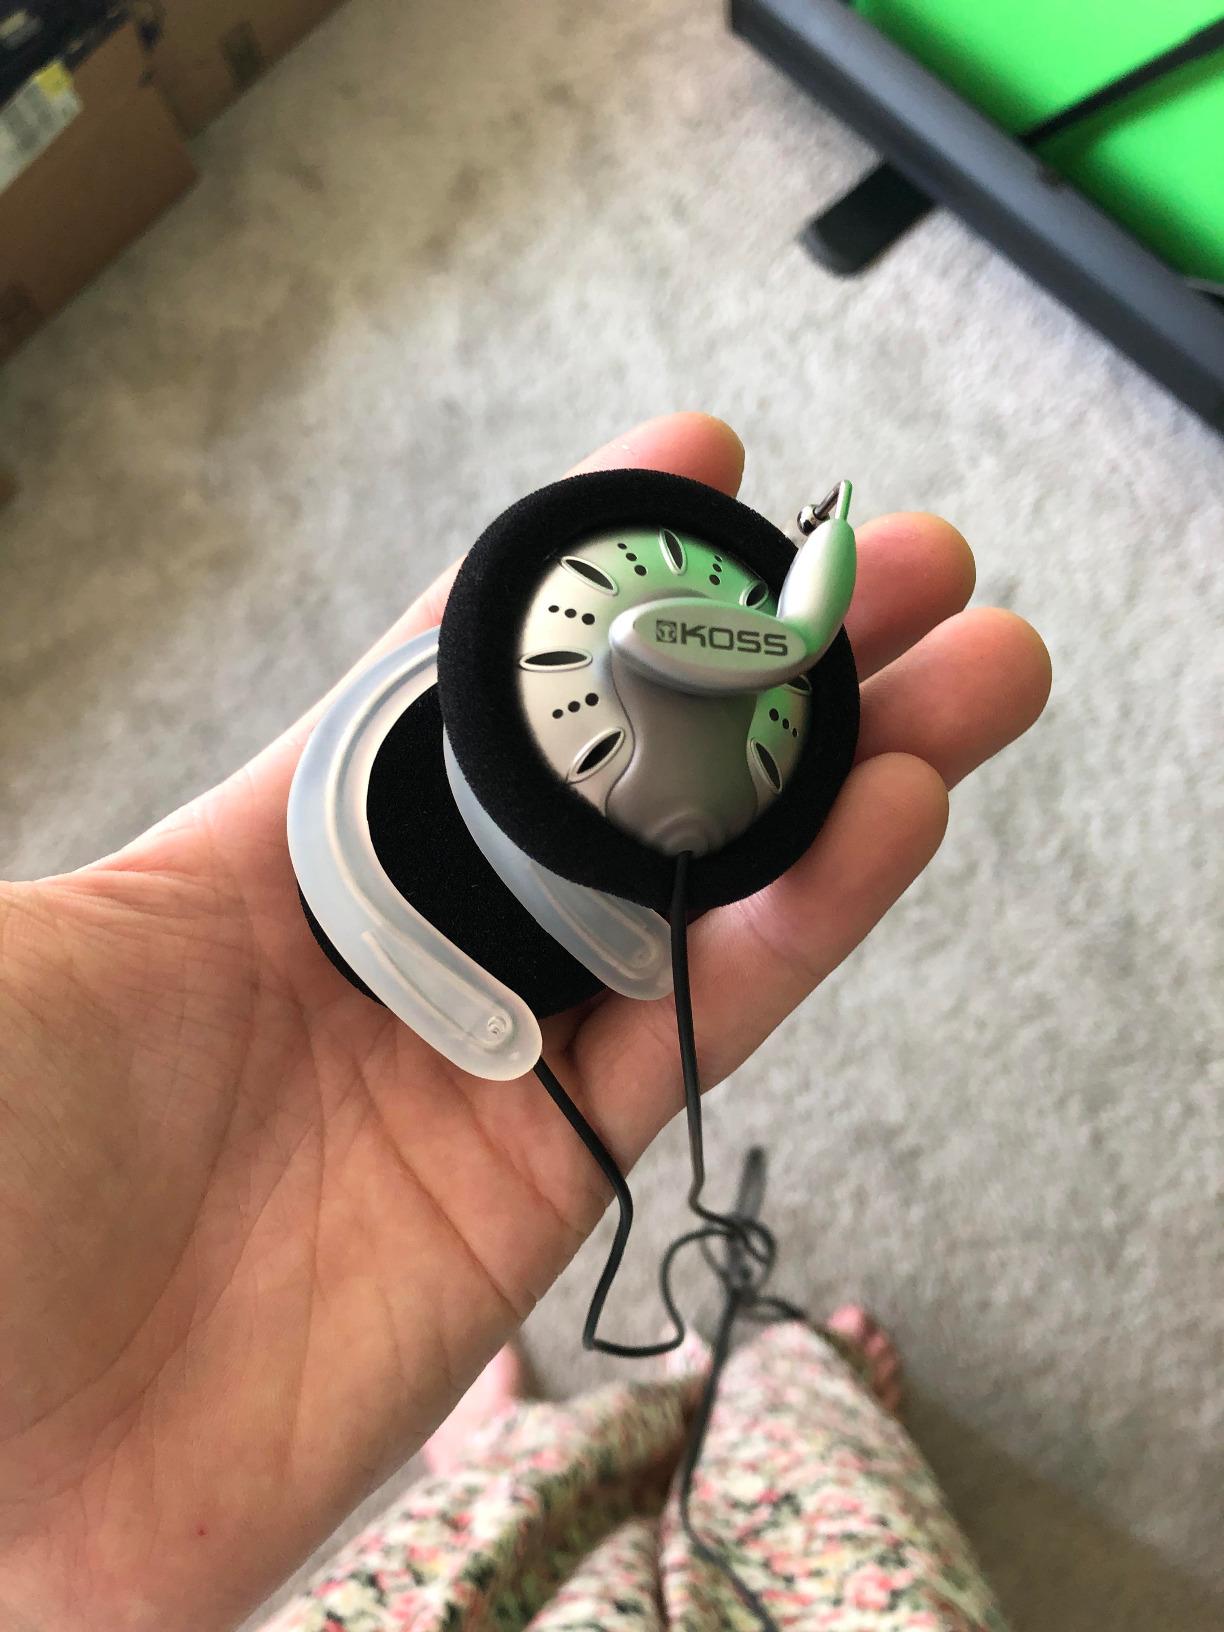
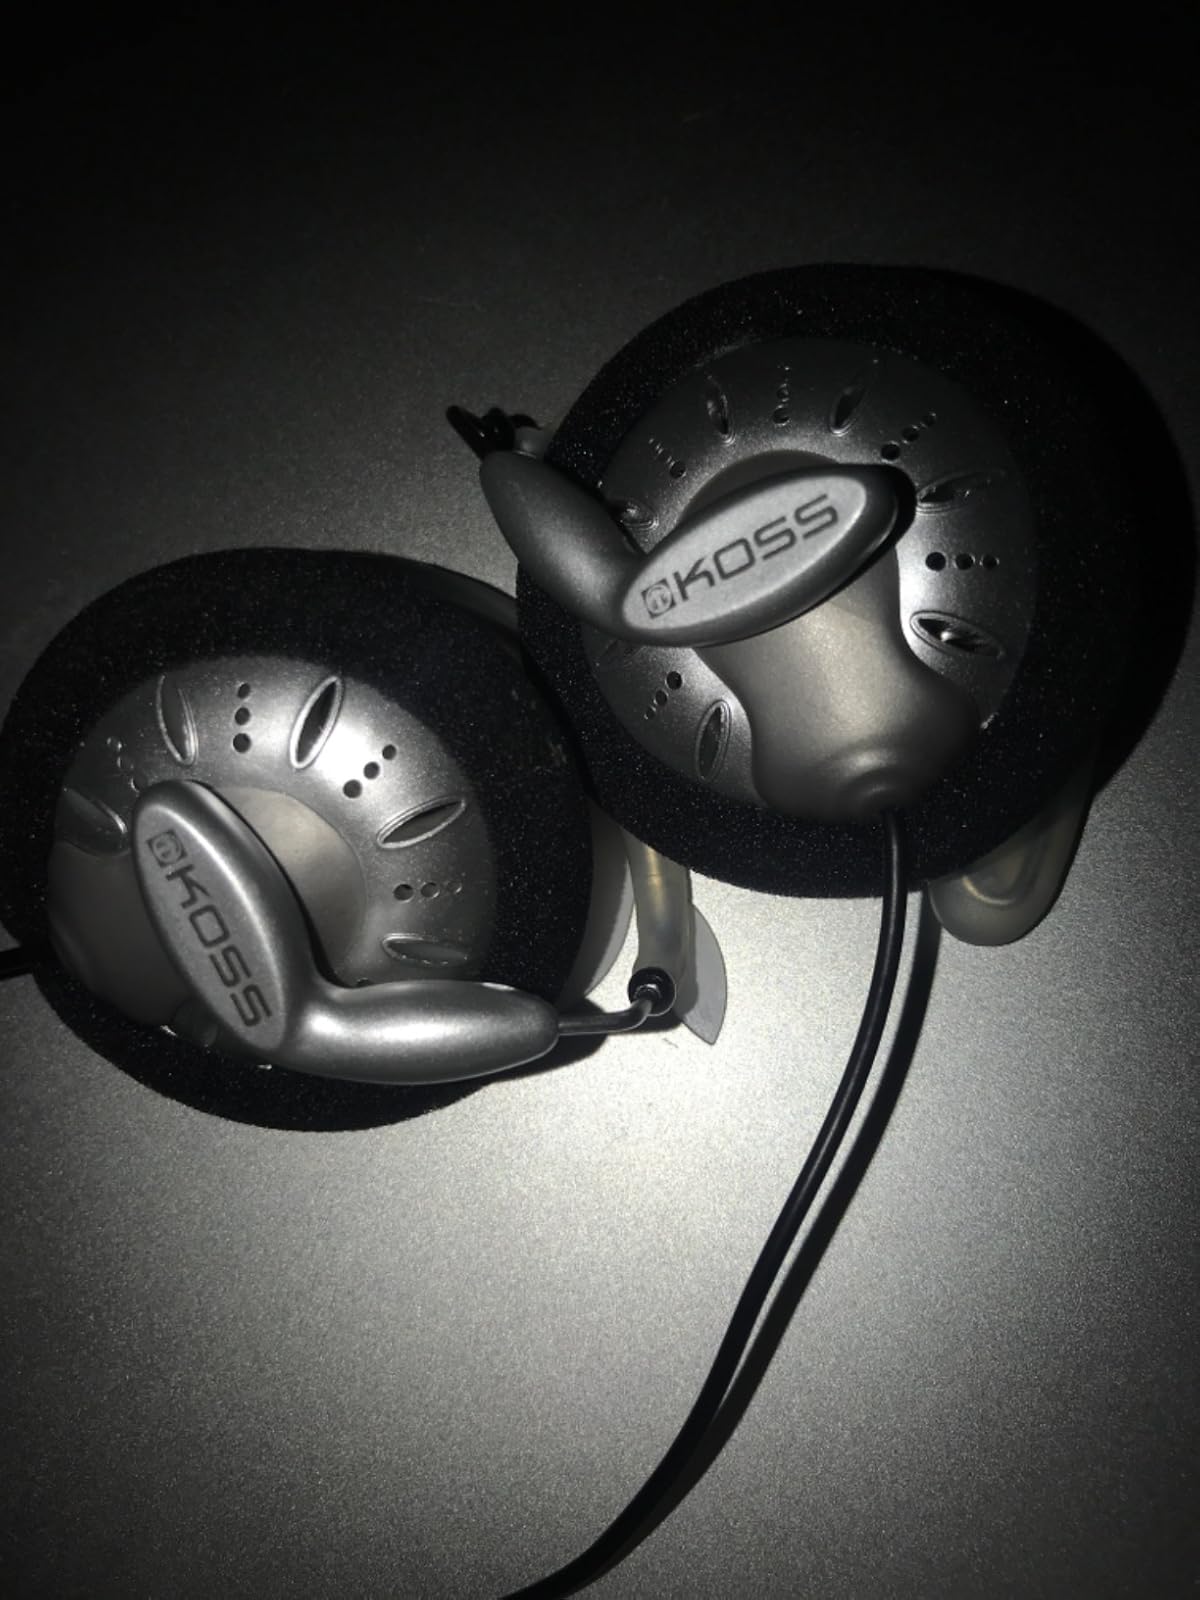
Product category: headphones
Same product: yes